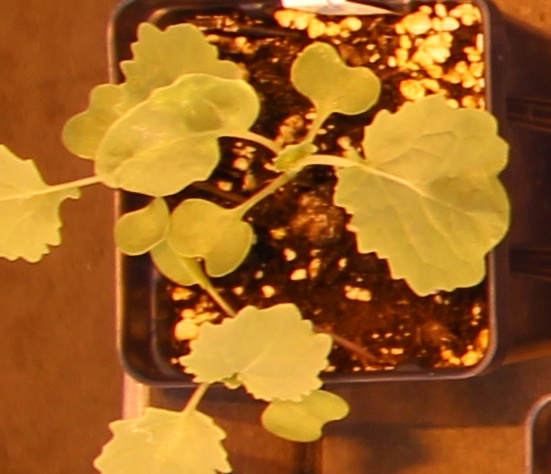
Label: Canola